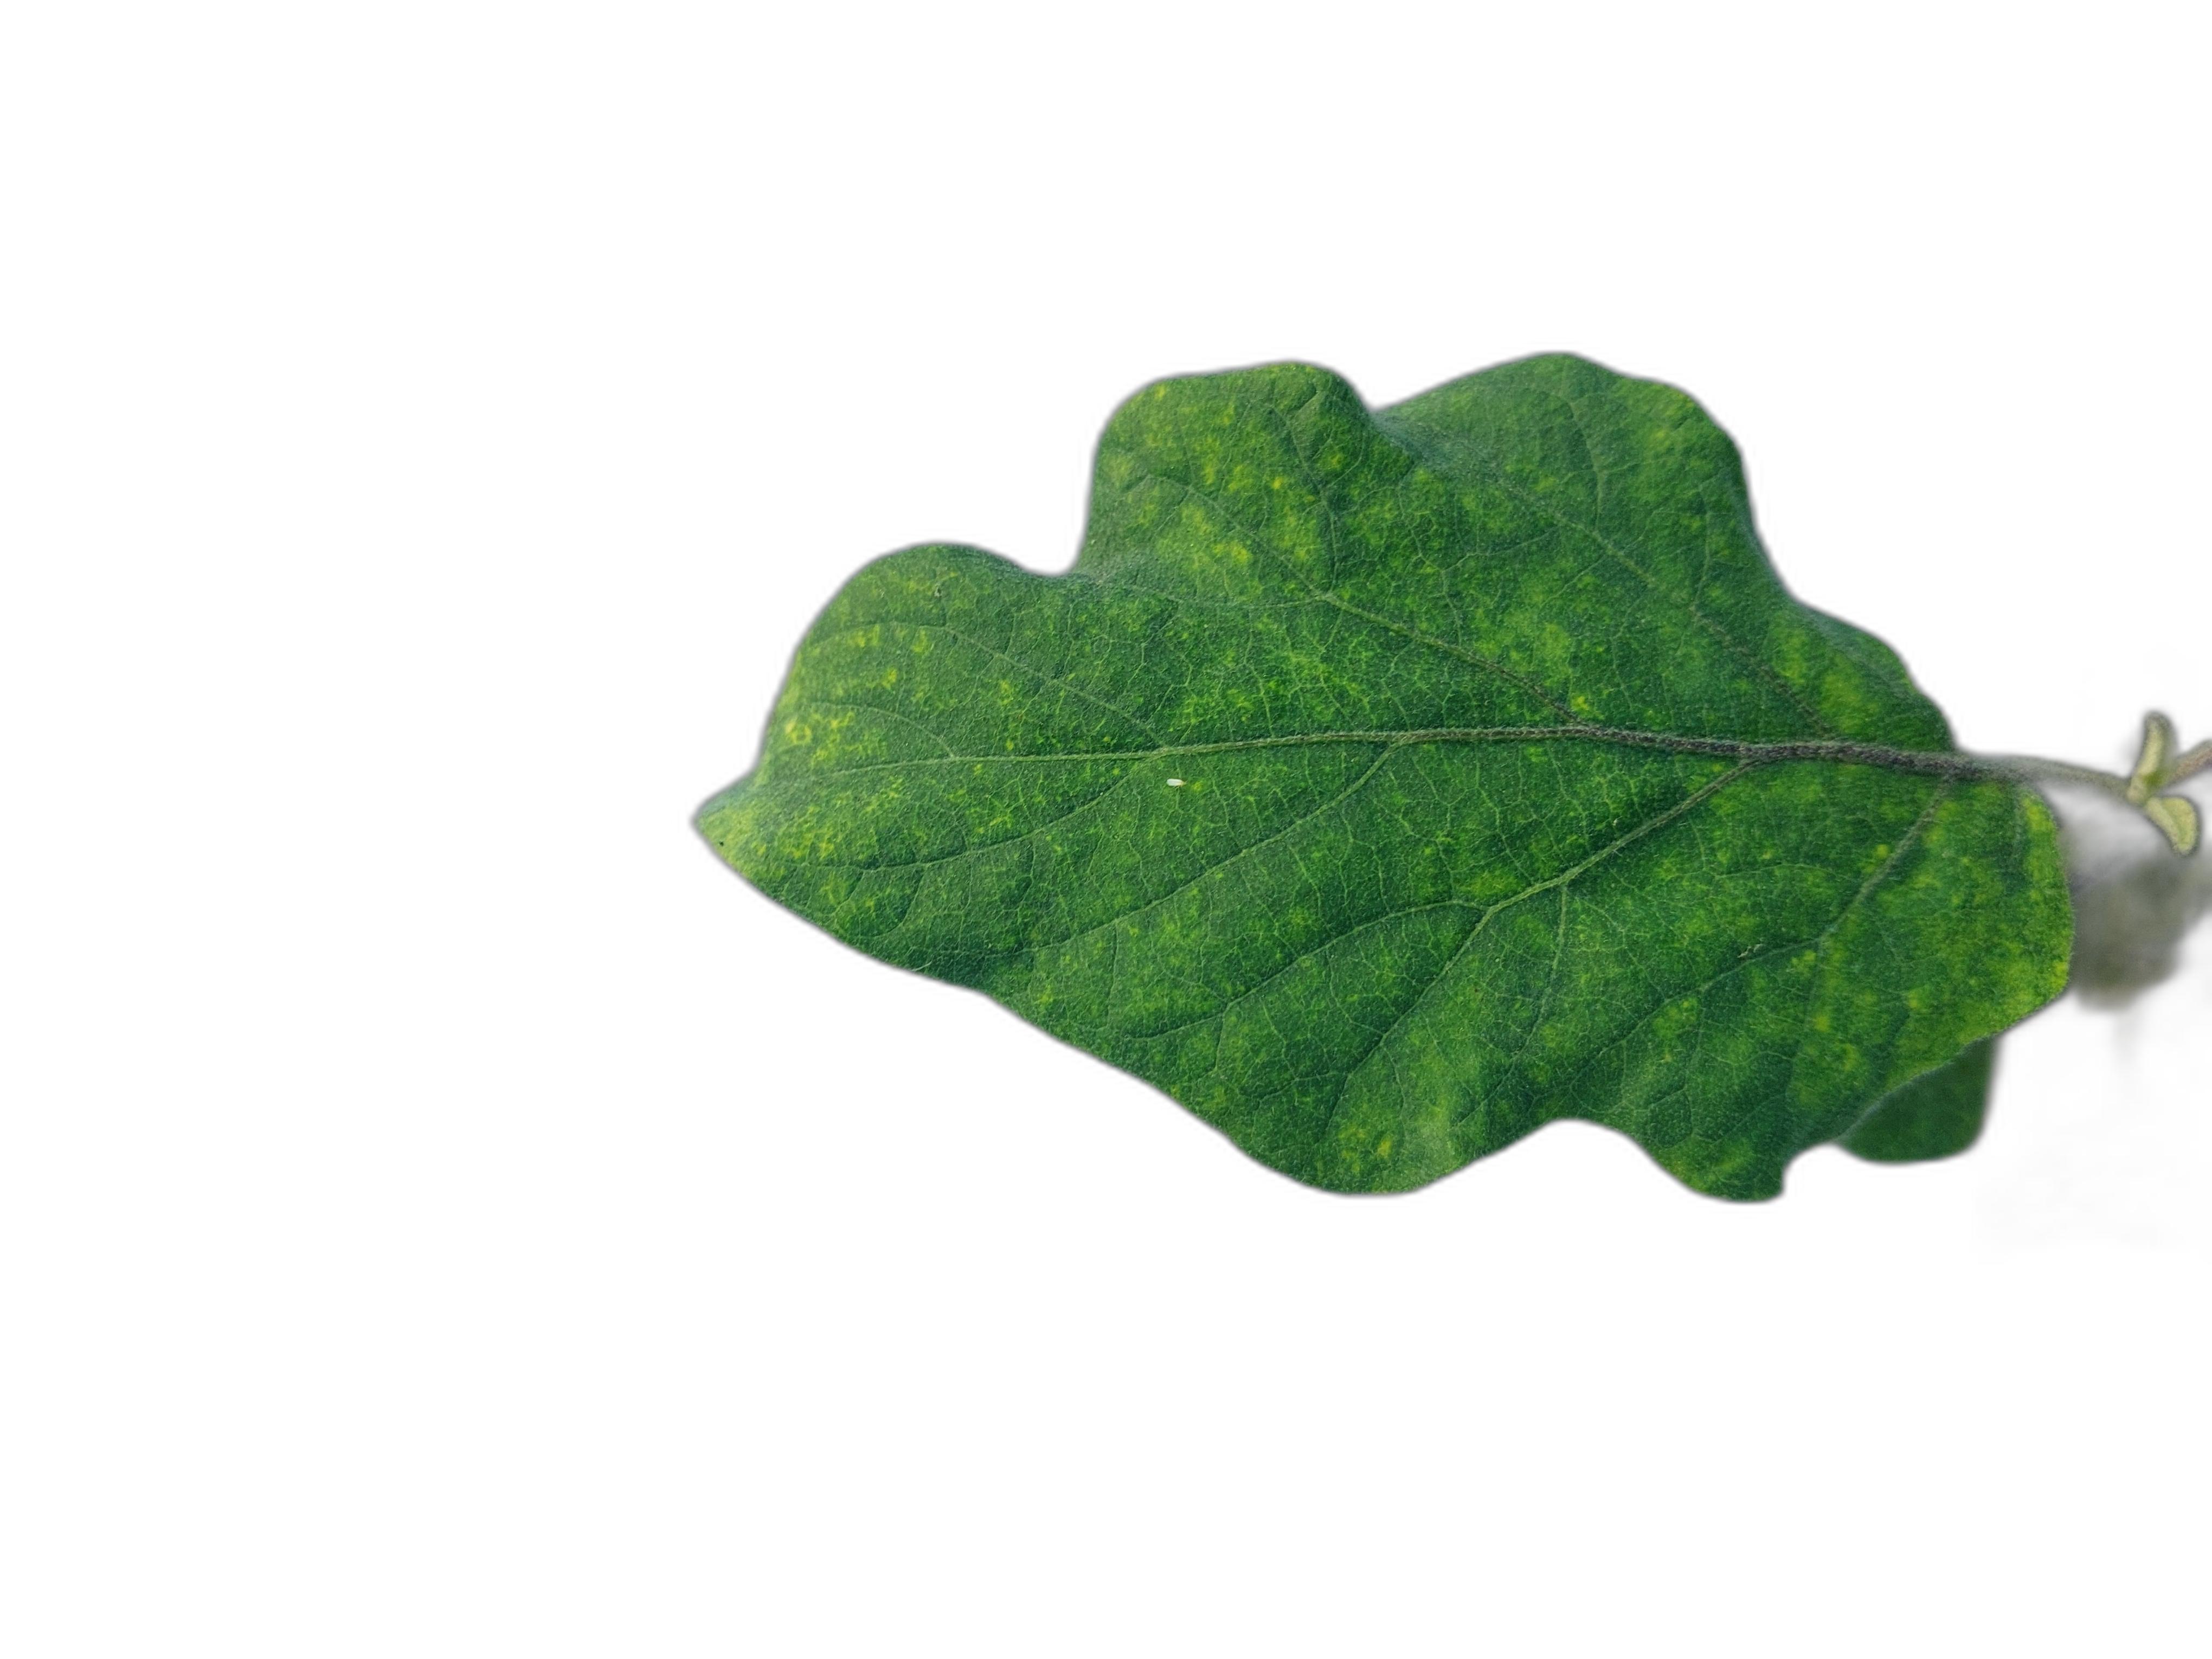
Label: Healthy Leaf